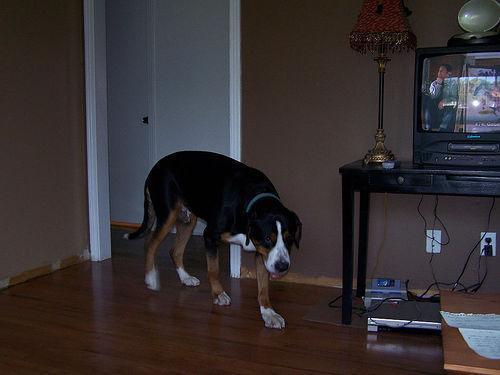
Greater_Swiss_Mountain_dog